Paul O'Dette

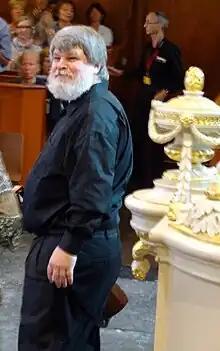
O'Dette at the Festival Oude Muziek 2013 in Utrecht

Paul Raymond O'Dette (born February 2, 1954) is an American lutenist, conductor, and musicologist specializing in early music.